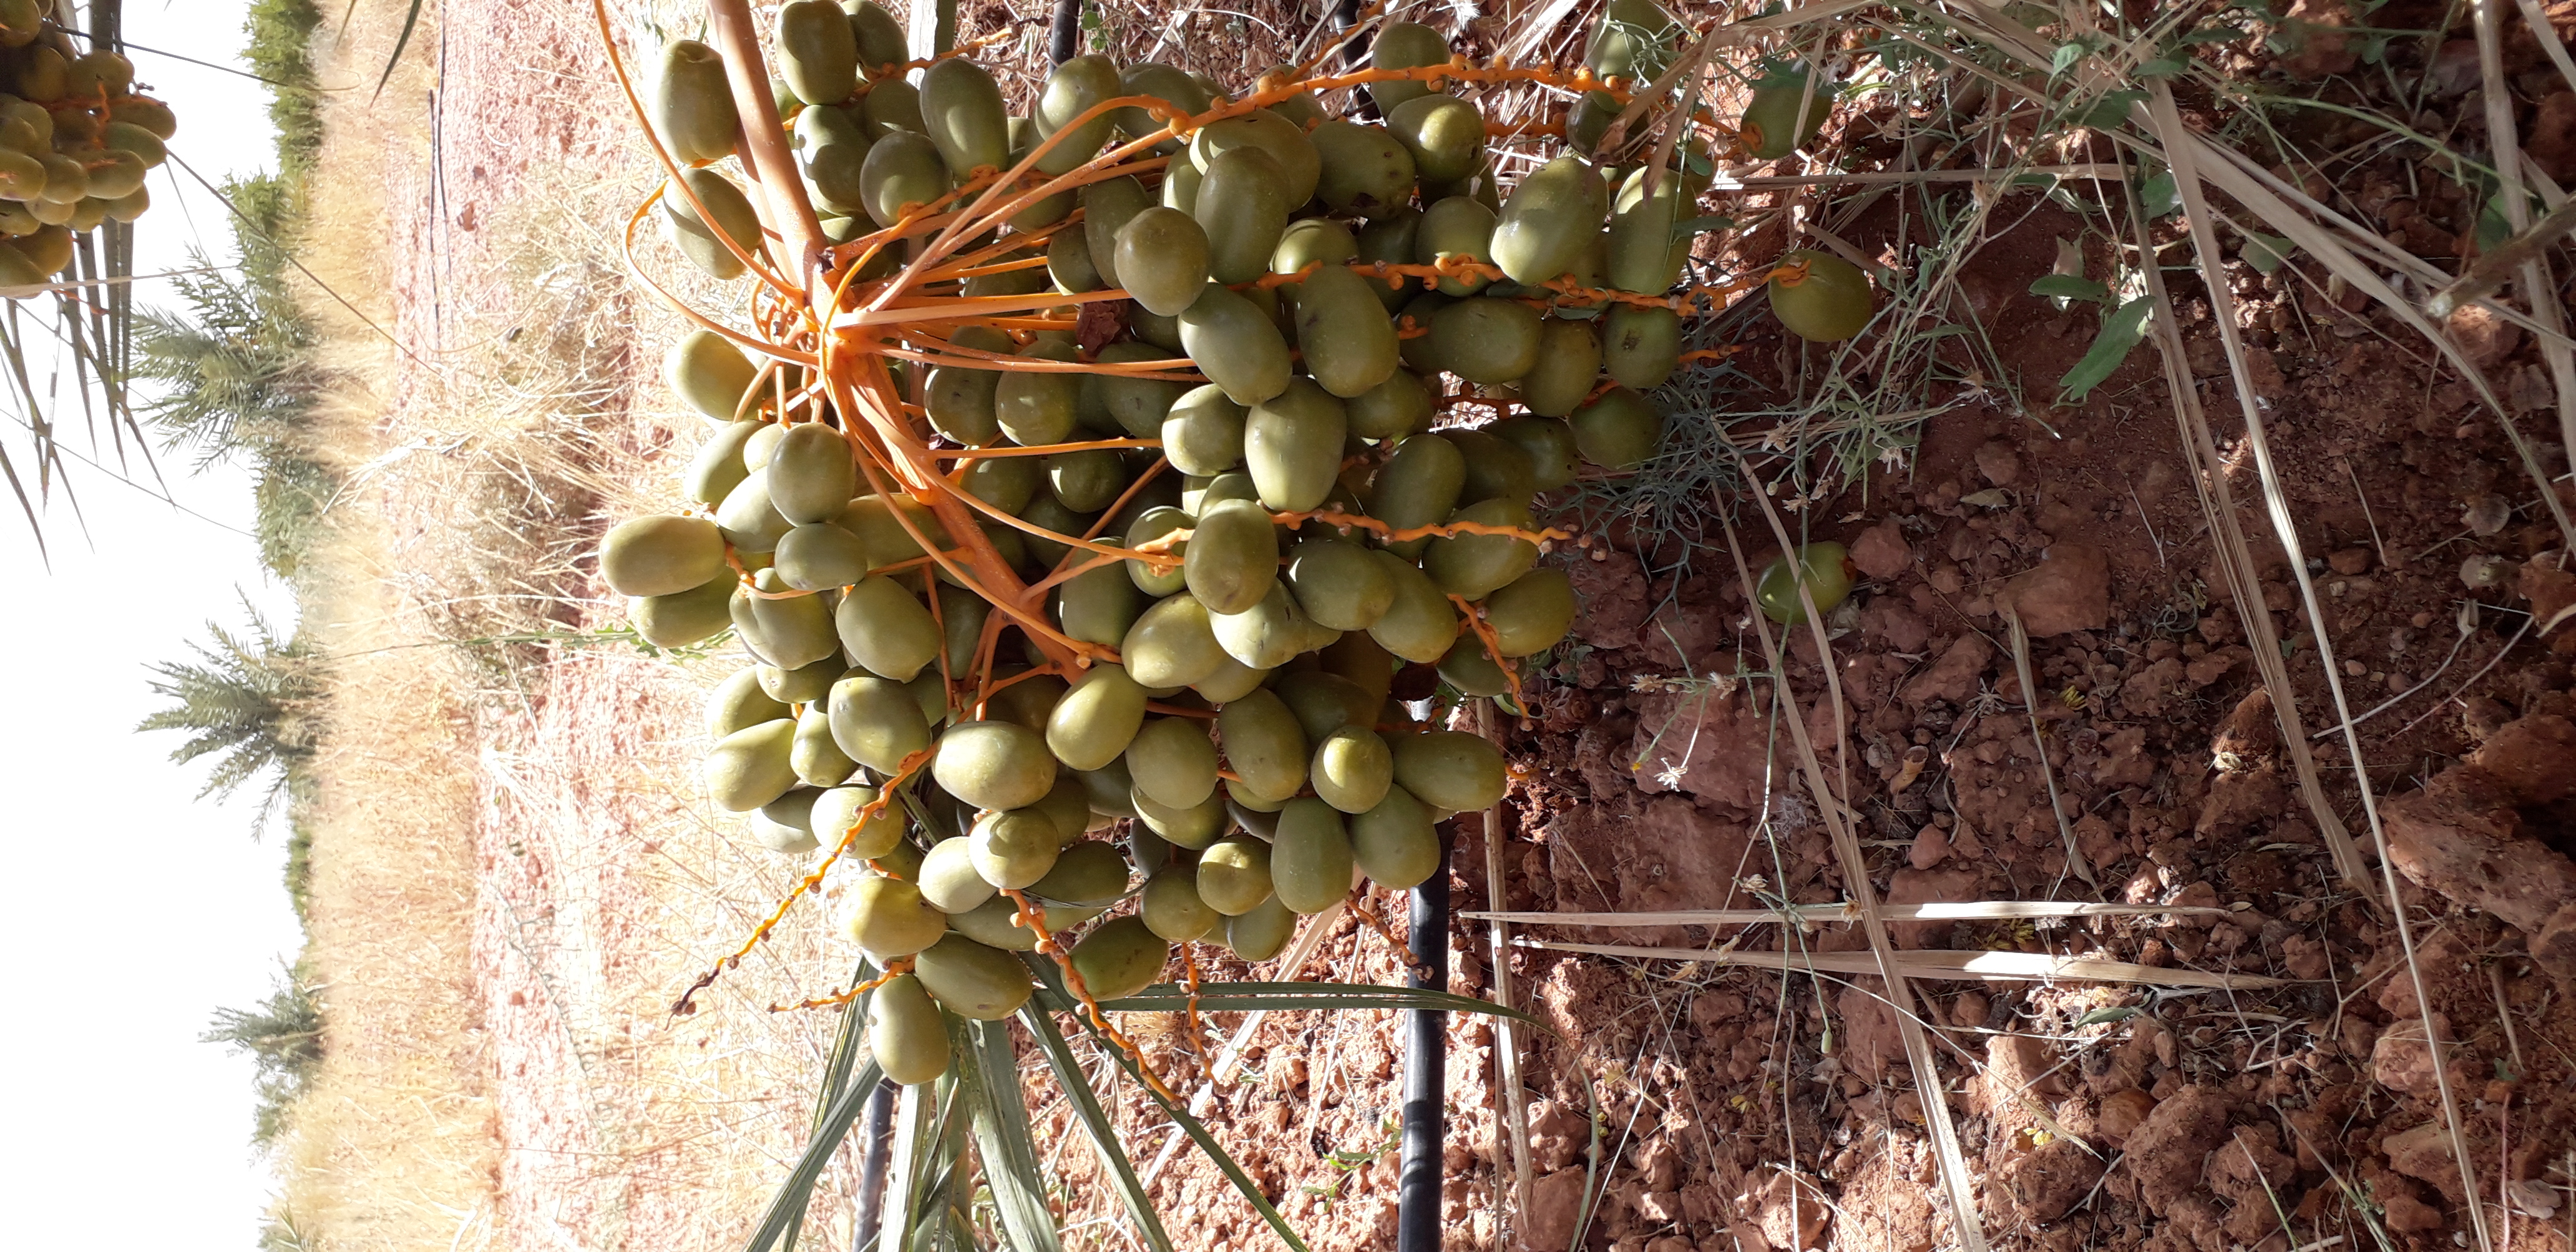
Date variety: Boufagous